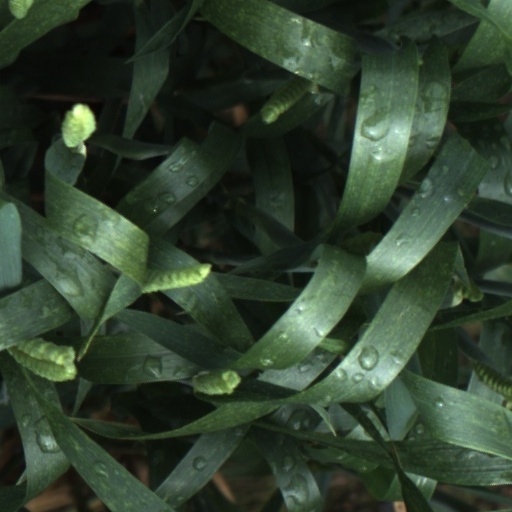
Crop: wheat